Max Emanuel Ainmiller

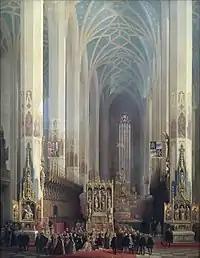
The Wedding of Wilhelm V and Renata of Lorraine

Maximilian Emanuel Ainmiller (14 February 1807, Munich – 9 December 1870) was a German artist and glass painter.